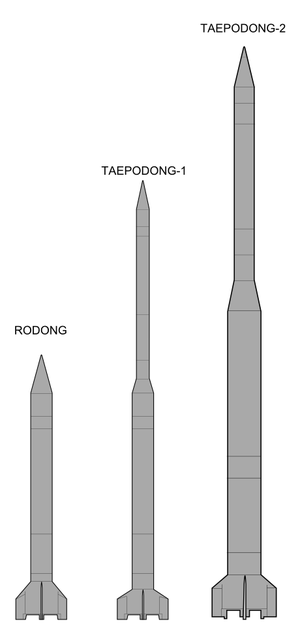
Le Taepodong-1 est un ancien missile balistique de moyenne portée à deux étages développé par la Corée du Nord. Il était dérivé du missile Rodong-1 pour le premier étage et du missile Scud pour le second, et aurait pu servir de vecteur pour une arme nucléaire. Sa portée aurait été de l'ordre de 2 000 km. Dans une configuration à trois étages, parfois appelée NKSL-1, il aurait pu être utilisé comme lanceur d'engins spatiaux.
Le Taepodong 2 est un missile balistique à plusieurs étages développé par la Corée du Nord, dont la portée est estimée à 6 700 km. Il est composé d'un premier étage totalement nouveau et utilise un missile de courte portée Nodong comme second étage. Il dispose d'une capacité relativement petite pour utiliser des charges conventionnelles, ce qui suggère qu'il pourrait être armé avec des charges chimiques, biologiques ou même nucléaires.
Le Rodong-1 est un missile balistique nord-coréen à moyenne portée à un seul étage à ergols liquides, dont le lancement s'effecue depuis une plate-forme mobile. Sa portée est estimée à une valeur comprise entre 900 et 1 000 km. Leur nombre est estimé à 200-300 éléments. L'US Air Force estimait en juin 2017 que moins de 100 lanceurs étaient opérationnels.